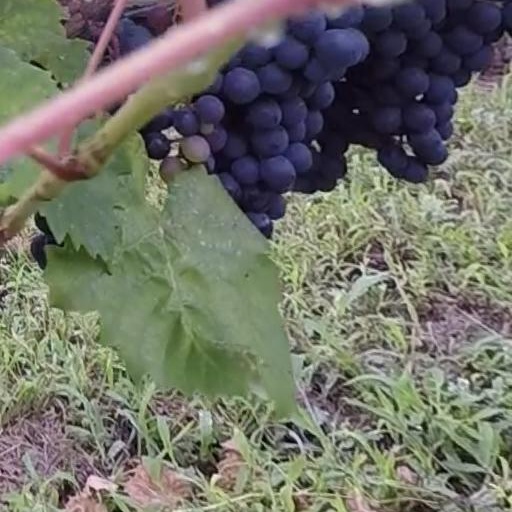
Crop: grape